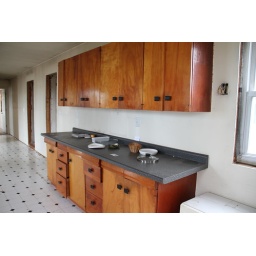
Kitchen cabinet view (microwave near floor in front of picture)